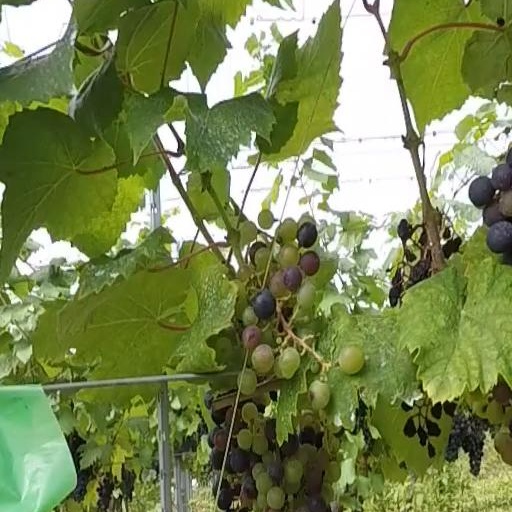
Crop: grape